Ogie Alcasid

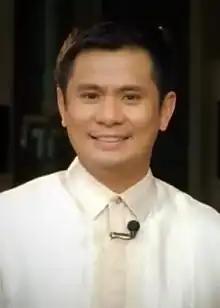
Alcasid in 2012

Herminio Jose Lualhati "Ogie" Alcasid Jr. (born August 27, 1967) is a Filipino actor, singer, songwriter, comedian, director and producer. He is best known for his songwriting and collaboration with other musical artists. He has appeared in films and television shows, notably as a cast member of "Tropang Trumpo" (1994–1995) and "Bubble Gang" (1995–2013; 2025–present) and a host and main performer of "SOP" (1997–2010) and "ASAP" (2017–present). He is currently married to Regine Velasquez, with whom he has one child.